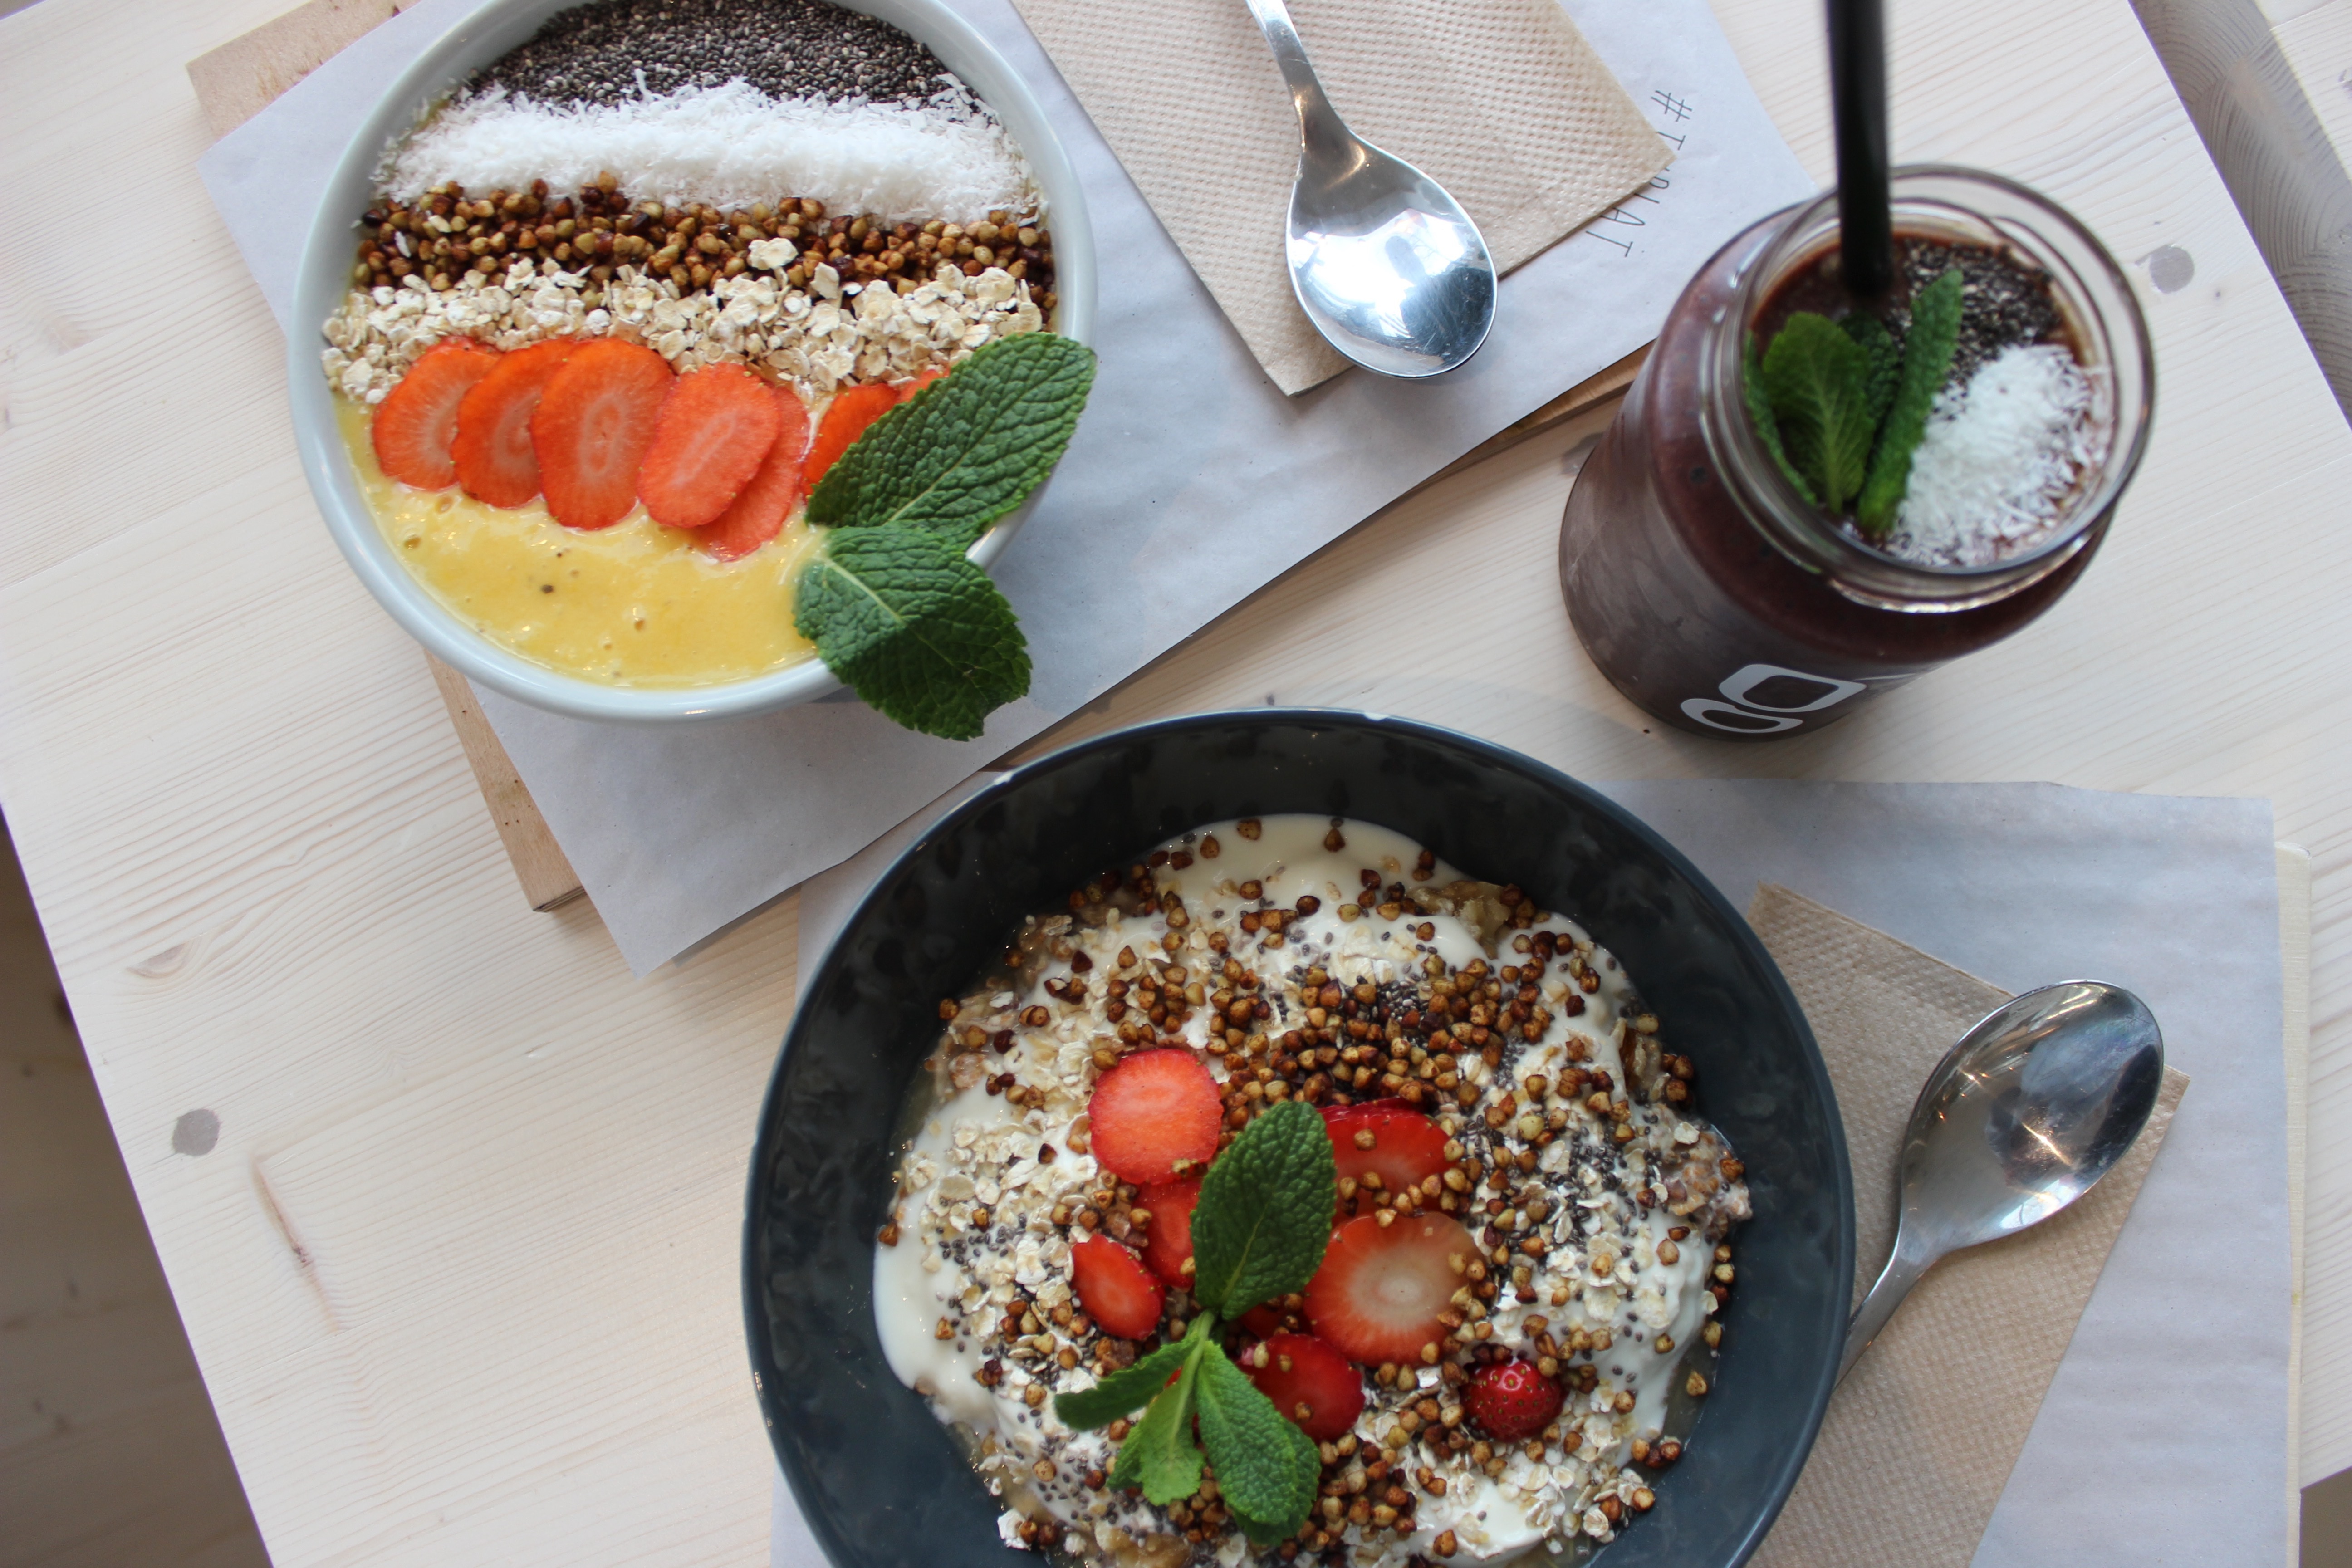
dish, meal, food, produce, breakfast, healthy, eat, lunch, cuisine, delicious, asian food, nutrition, vegan